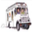
Label: truck